MDs (TV series)

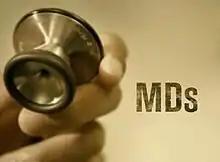

MDs "(Medical Doctors)" is an American medical drama television series that aired on ABC from September 25 to December 11, 2002. It starred William Fichtner as Dr. Bruce Kellerman, Jane Lynch as Aileen Poole, and John Hannah as Dr. Robert Dalgety. The series only lasted one season, and though 11 episodes were filmed, only 8 were ever aired. The series was never released on DVD and it is very hard to find. The only known full length episodes of "MDs" can be found on YouTube. "MDs" was written and created by Gary Tieche.